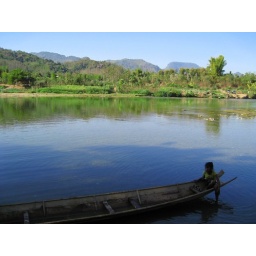
Lao girl in a boat